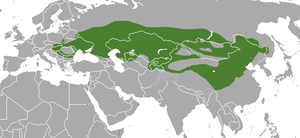
Cette liste commentée recense la mammalofaune en Moldavie. Elle répertorie les espèces de mammifères moldaves actuels et celles qui ont été récemment classifiées comme éteintes. Cette liste comporte 90 espèces réparties en neuf ordres et 22 familles, dont deux sont « en danger critique d'extinction », une est « en danger », quatre sont « vulnérables », huit sont « quasi menacées » et deux ont des « données insuffisantes » pour être classées.
Cette liste commentée recense la mammalofaune en Ukraine. Elle répertorie les espèces de mammifères ukrainiens actuels et celles qui ont été récemment classifiées comme éteintes. Cette liste comporte 148 espèces réparties en dix ordres et 31 familles, dont trois sont « en danger critique d'extinction », quatre sont « en danger », huit sont « vulnérables », douze sont « quasi menacées » et deux ont des « données insuffisantes » pour être classées.
Cette liste commentée recense la mammalofaune en Hongrie. Elle répertorie les espèces de mammifères hongroises actuels et celles qui ont été récemment classifiées comme éteintes. Cette liste comporte 102 espèces réparties en neuf ordres et 25 familles, dont une est « en danger critique d'extinction », une autre est « en danger », cinq sont « vulnérables », dix sont « quasi menacées » et deux ont des « données insuffisantes » pour être classées.
Le putois des steppes ou putois d'Evermann, est une petite espèce de mammifère carnivore et l'un des nombreux putois du genre Mustela.